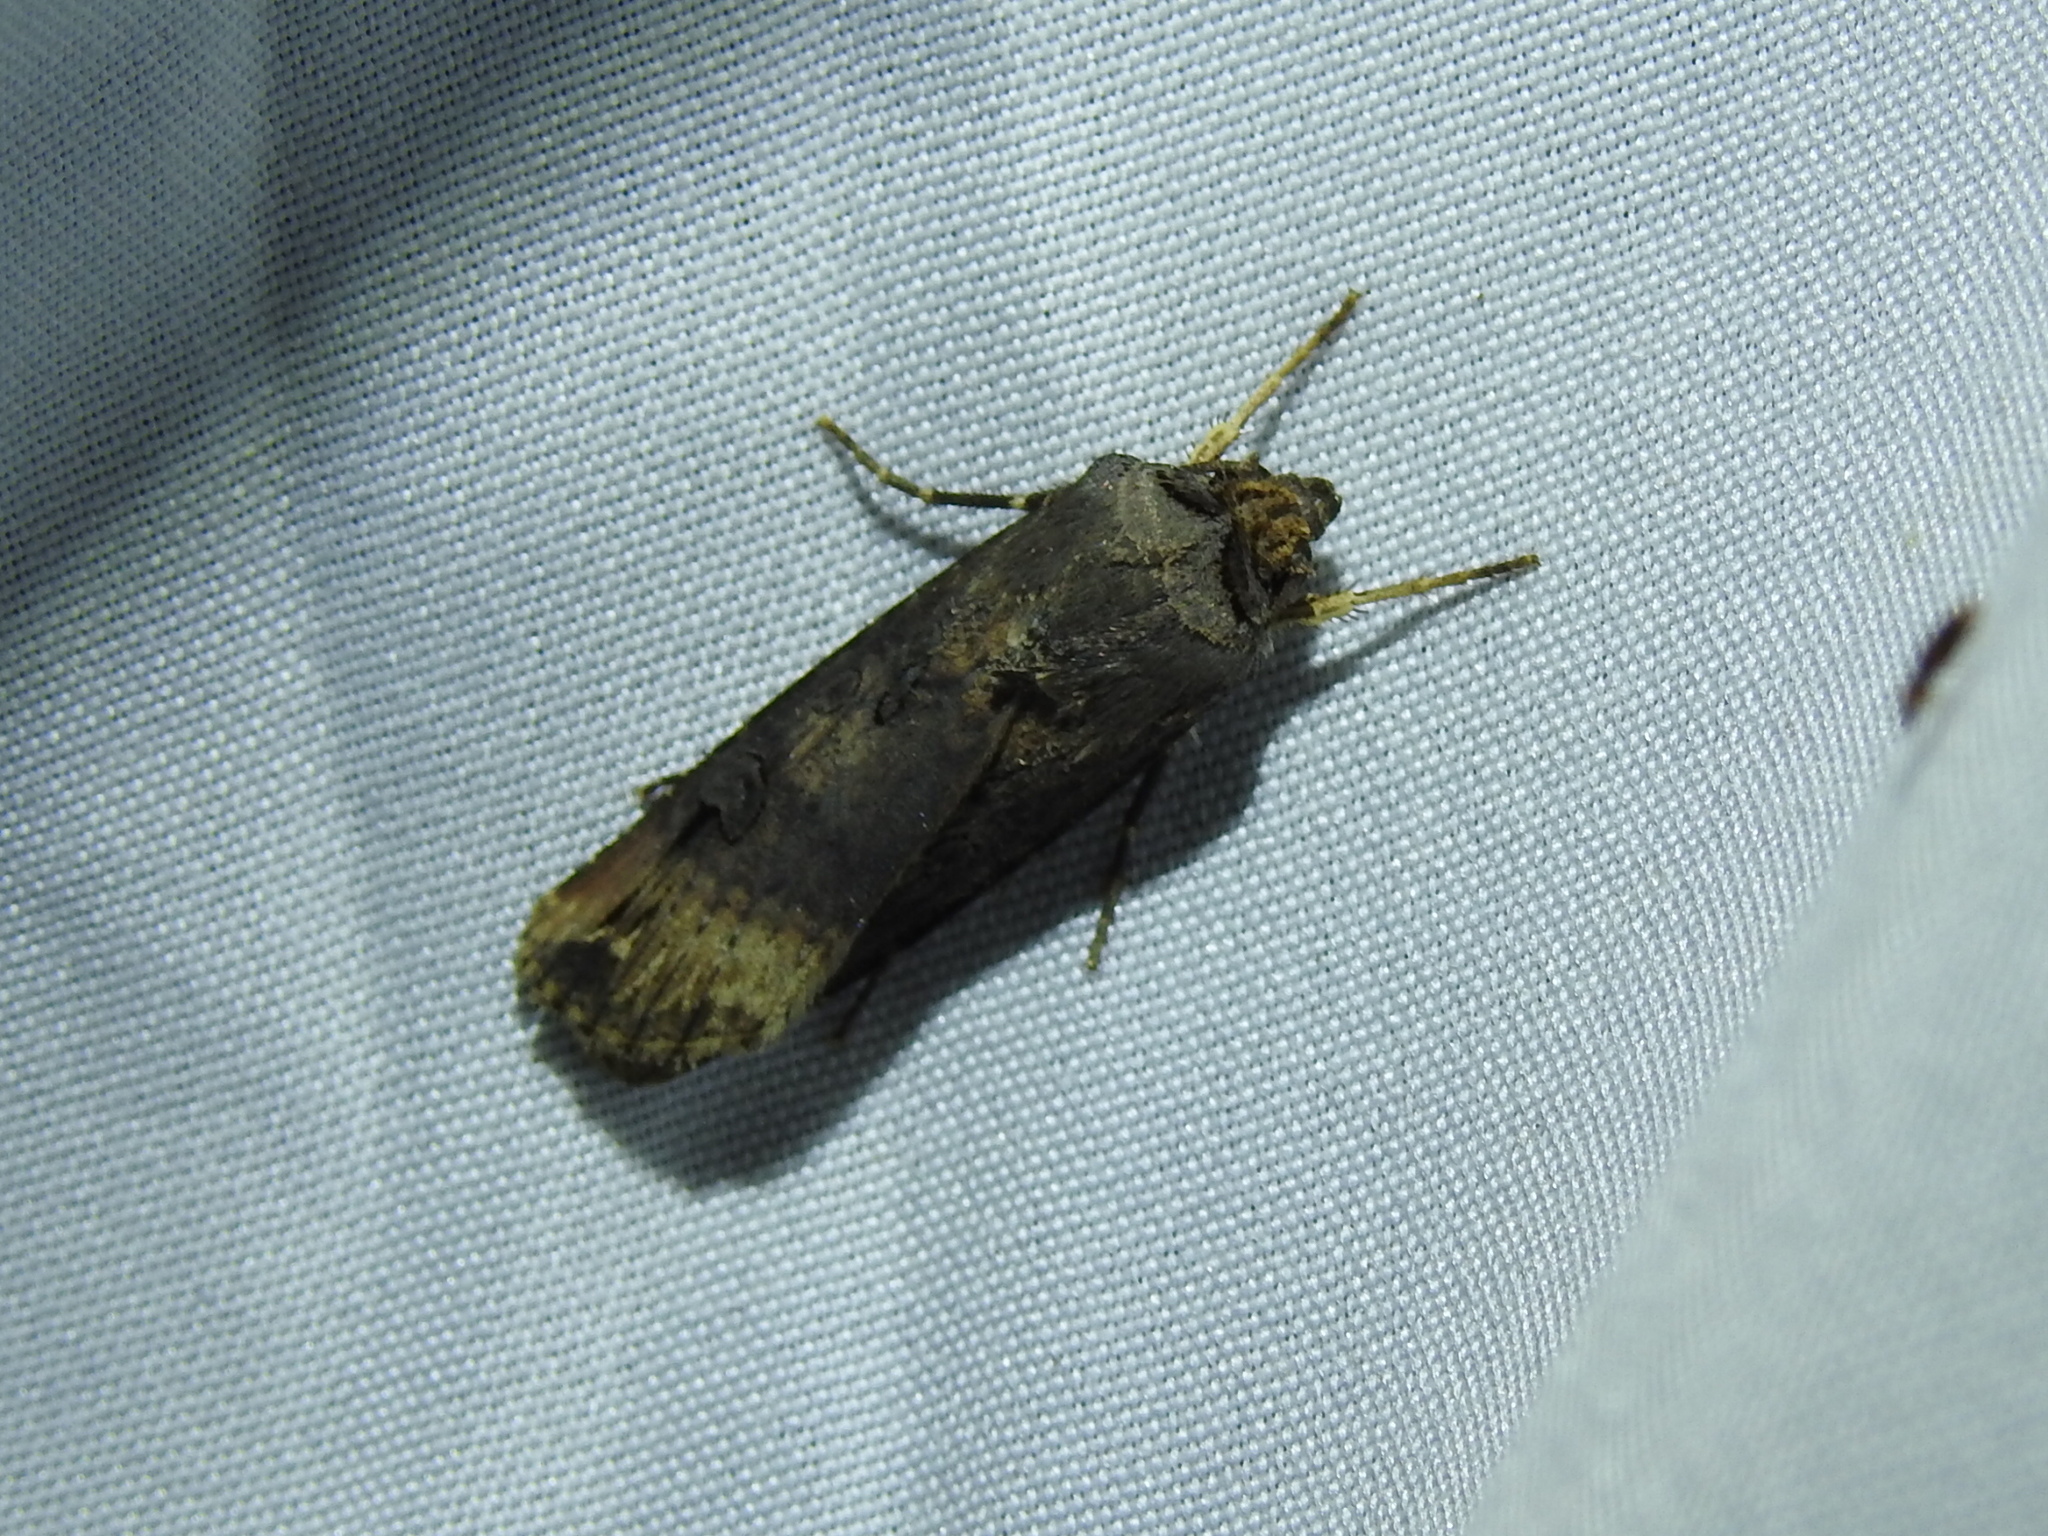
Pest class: cutworms